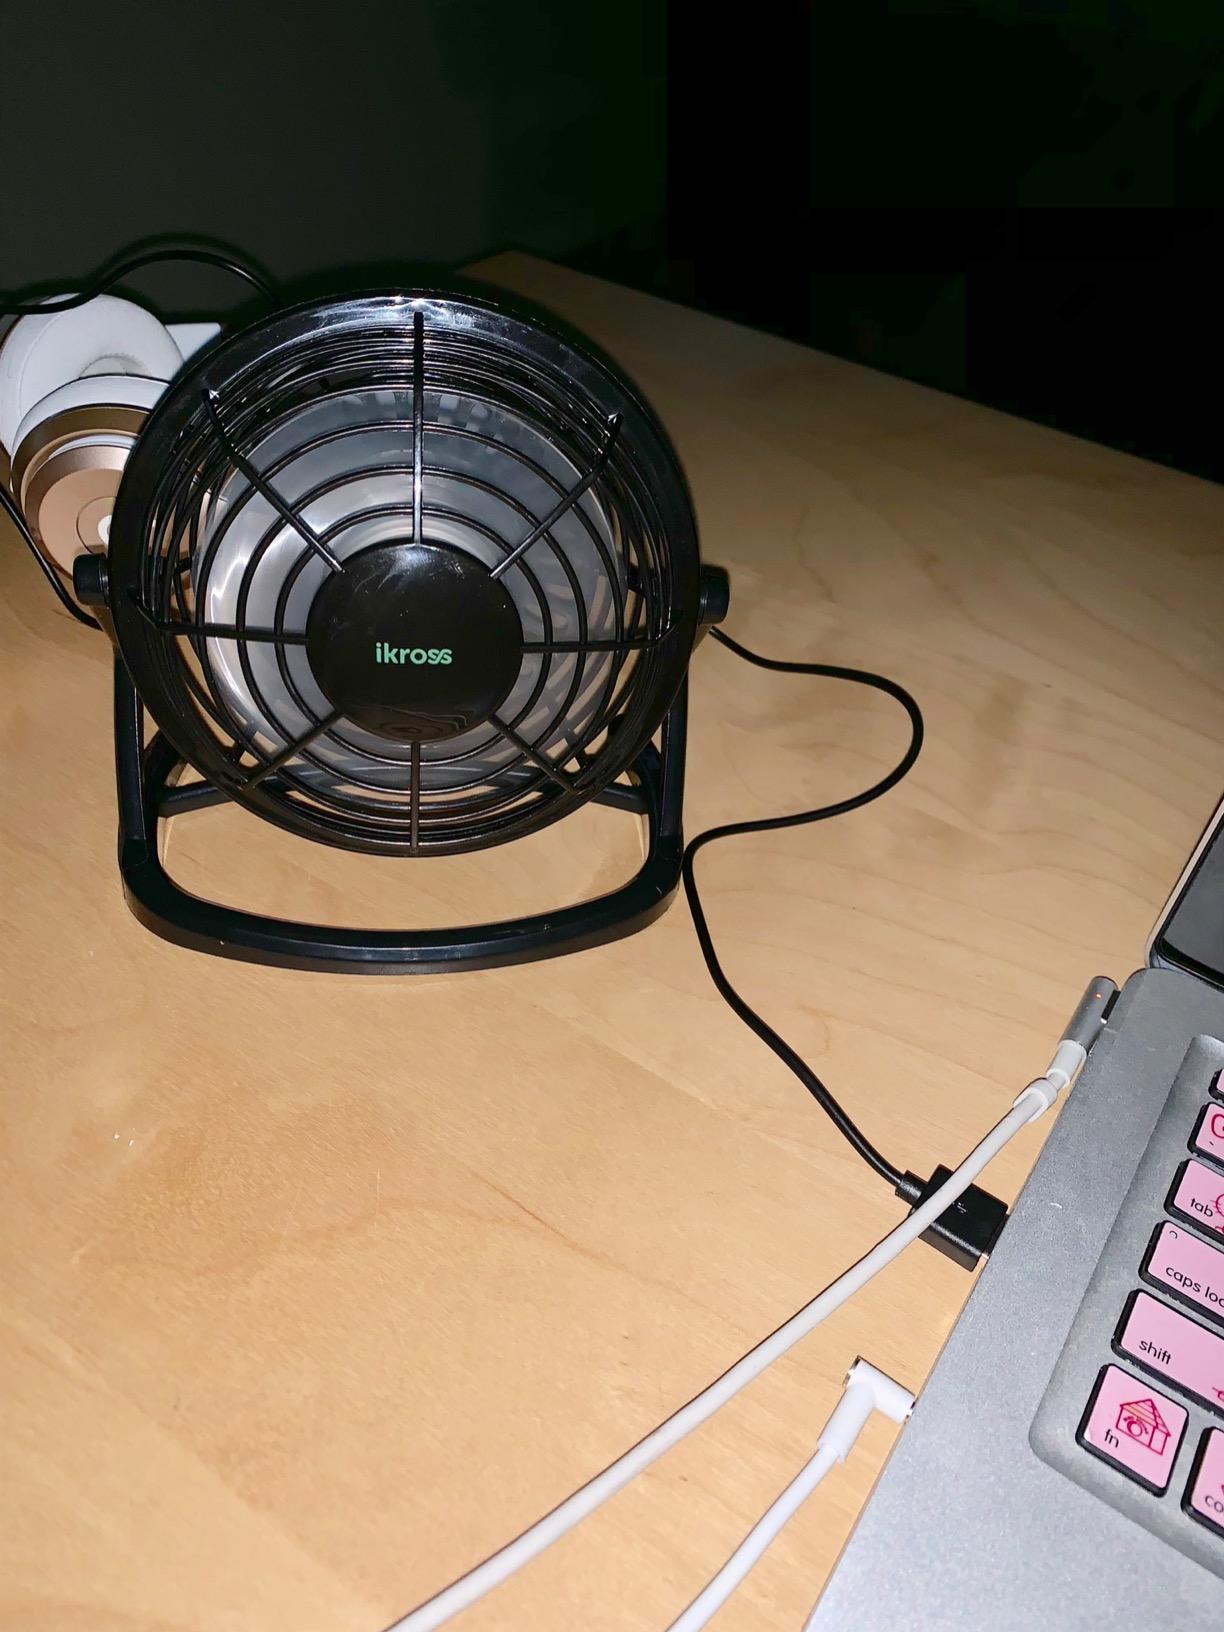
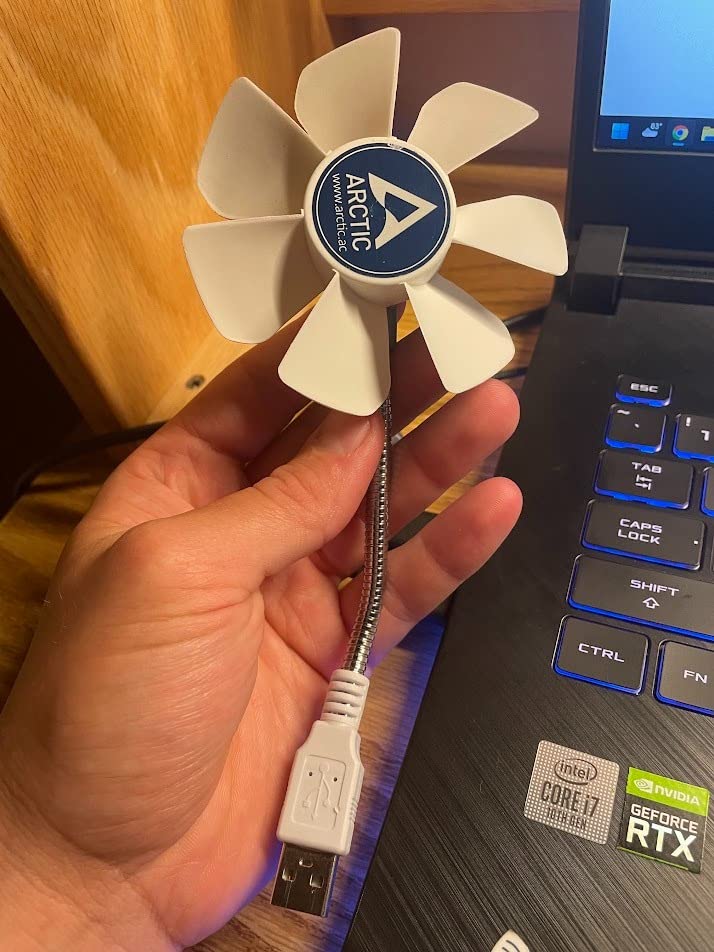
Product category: fan
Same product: no